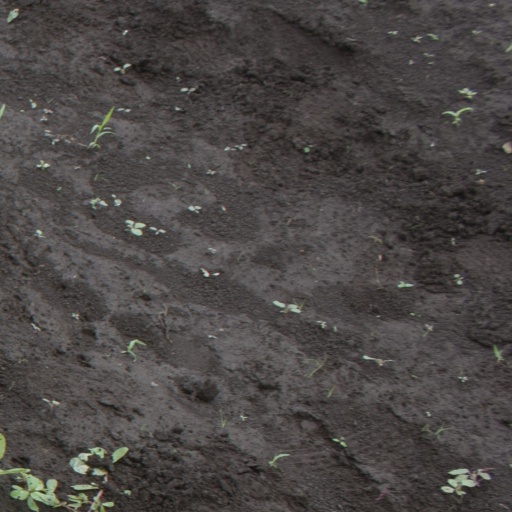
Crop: soybean